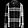
Label: Shirt